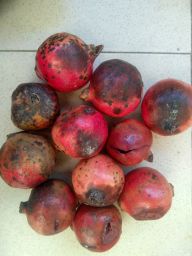
Fruit: Pomegranate
Quality: Bad